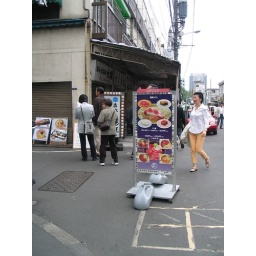
We're just following our instincts (and nose) to find the restaurants in the fish market :P and voila :)